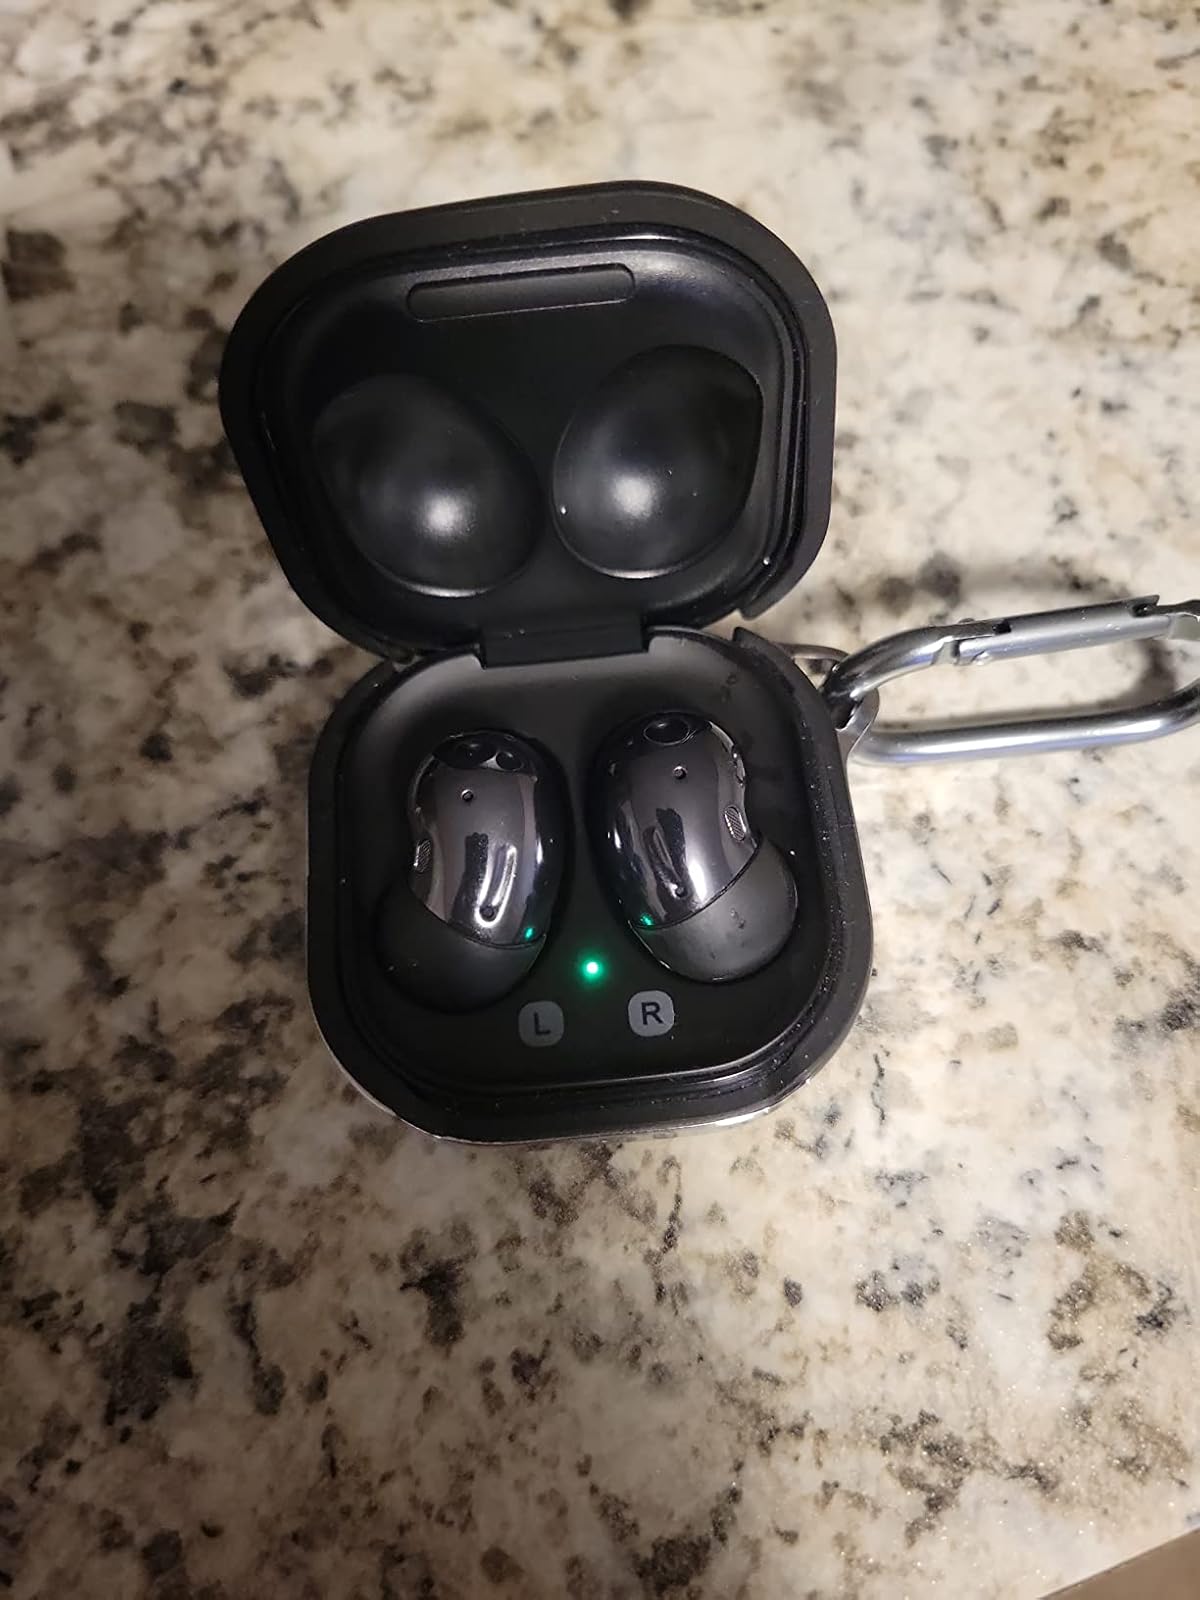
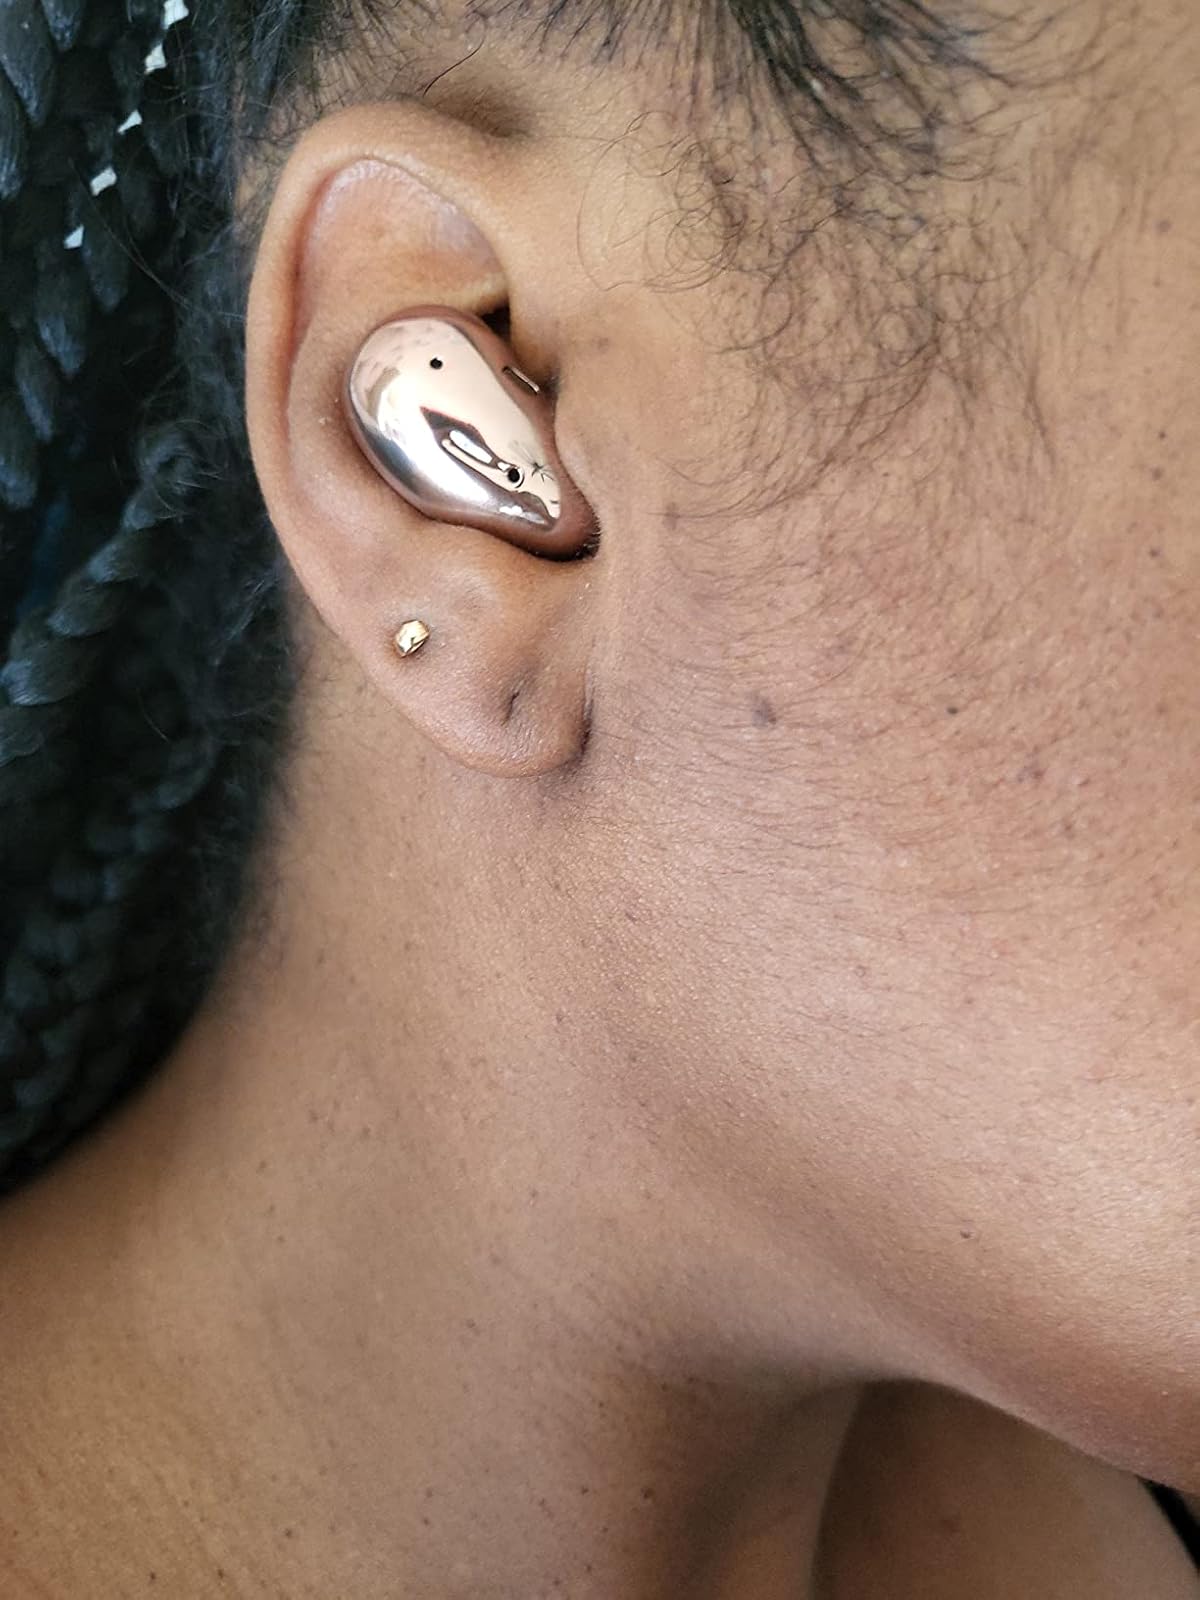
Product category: earbuds
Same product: no